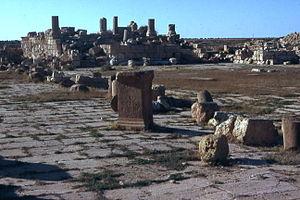
Ruines romaines de Gigthis, Tunisie
Cette liste des sites archéologiques de Tunisie donne un aperçu des sites archéologiques répartis sur le territoire de l'actuelle Tunisie.